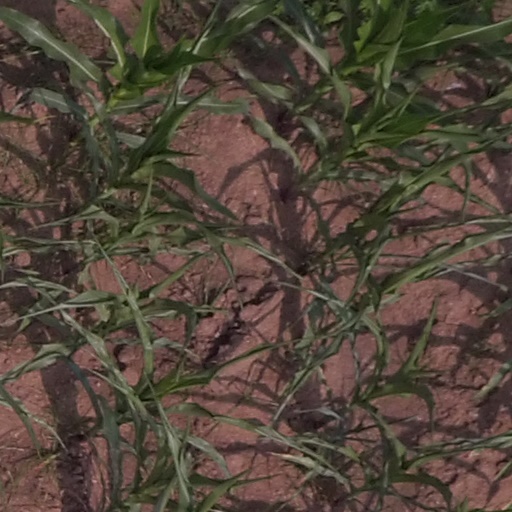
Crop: maize; corn